Taman Prasasti Museum

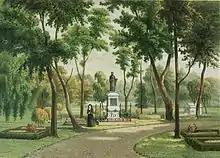
Colour lithograph from an original watercolor by Rappard. The European cemetery "Kerkhof Laan" in Tanah Abang with the monument of the priest Van der Grinten in 1881–1889

The cemetery area is the oldest of its kind in Jakarta and may have been the oldest modern cemetery in the world by comparison with the Fort Canning Park (1926) in Singapore, Gore Hill cemetery (1868) in Sydney, Père Lachaise Cemetery (1803) in Paris, and Mount Auburn Cemetery (1831) in Cambridge, Massachusetts.